Tatyana Borisovna Golitsyna

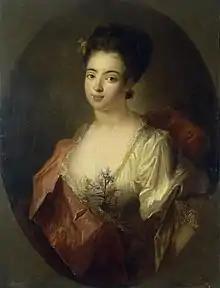
T.B.Kurakina by Antoine Pesne (Hermitage)

She was the daughter of prince Boris Kurakin and K. F. Lopukhina, and the cousin of Alexei Petrovich, Tsarevich of Russia. She married Mikhail Mikhailovich Golitsyn (Field Marshal) in 1716.